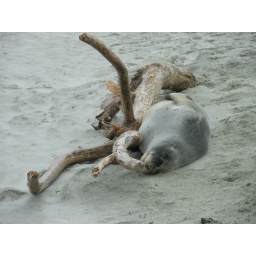
See lion sleeping in the Allans Beach, in the Otago Peninsula (New Zealand).